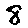
Label: 8